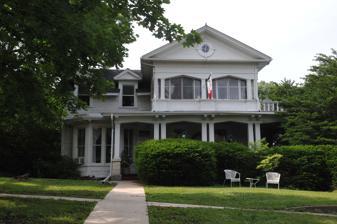
Building: S.S. Farwell House
Country: United States of America
Year built: 1868
Historic house in Iowa, United States United States historic place S.S. Farwell House U.S. National Register of Historic Places Show map of Iowa Show map of the United States Interactive map showing the location of Farwell House Location 301 N. Chestnut St. Monticello, Iowa Coordinates 42°14′42.4″N 91°11′35.2″W / 42.245111°N 91.193111°W / 42.245111; -91.193111 Area approximately 1 acre (0.40 ha) Built 1867-1868, c. 1909 Architectural style Colonial Revival Italianate NRHP reference No. 79000909 Added to NRHP April 27, 1979 The S.S. Farwell House is a historic building located in Monticello, Iowa , United States.  Farwell was an Ohio native who settled in Iowa in 1852, and spent of couple years in the late 1850s in Missouri before returning to the Monticello area.  He was engaged in farming before the American Civil War , during which he served as a captain in the 31st Iowa Volunteer Infantry Regiment . He saw action at Chickasaw Bayou , Vicksburg , and Missionary Ridge .  He mustered out as a major .  After the war he served in the Iowa Senate and in various political appointments before becoming a banker. The two-story, frame house was built in two parts.  The original Italianate section was completed in 1868, and the Colonial Revival addition with the front porch was added about 1909.  The house was listed on the National Register of Historic Places in 1979. References